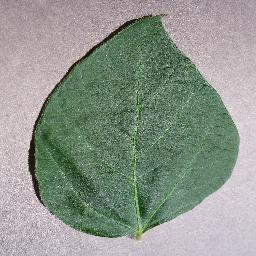
Label: Soybean___healthy